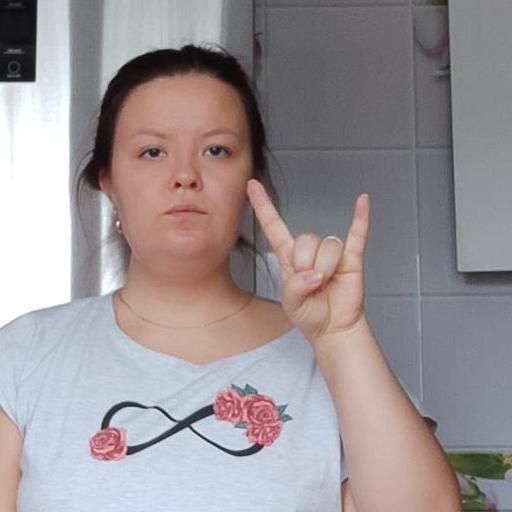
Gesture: rock